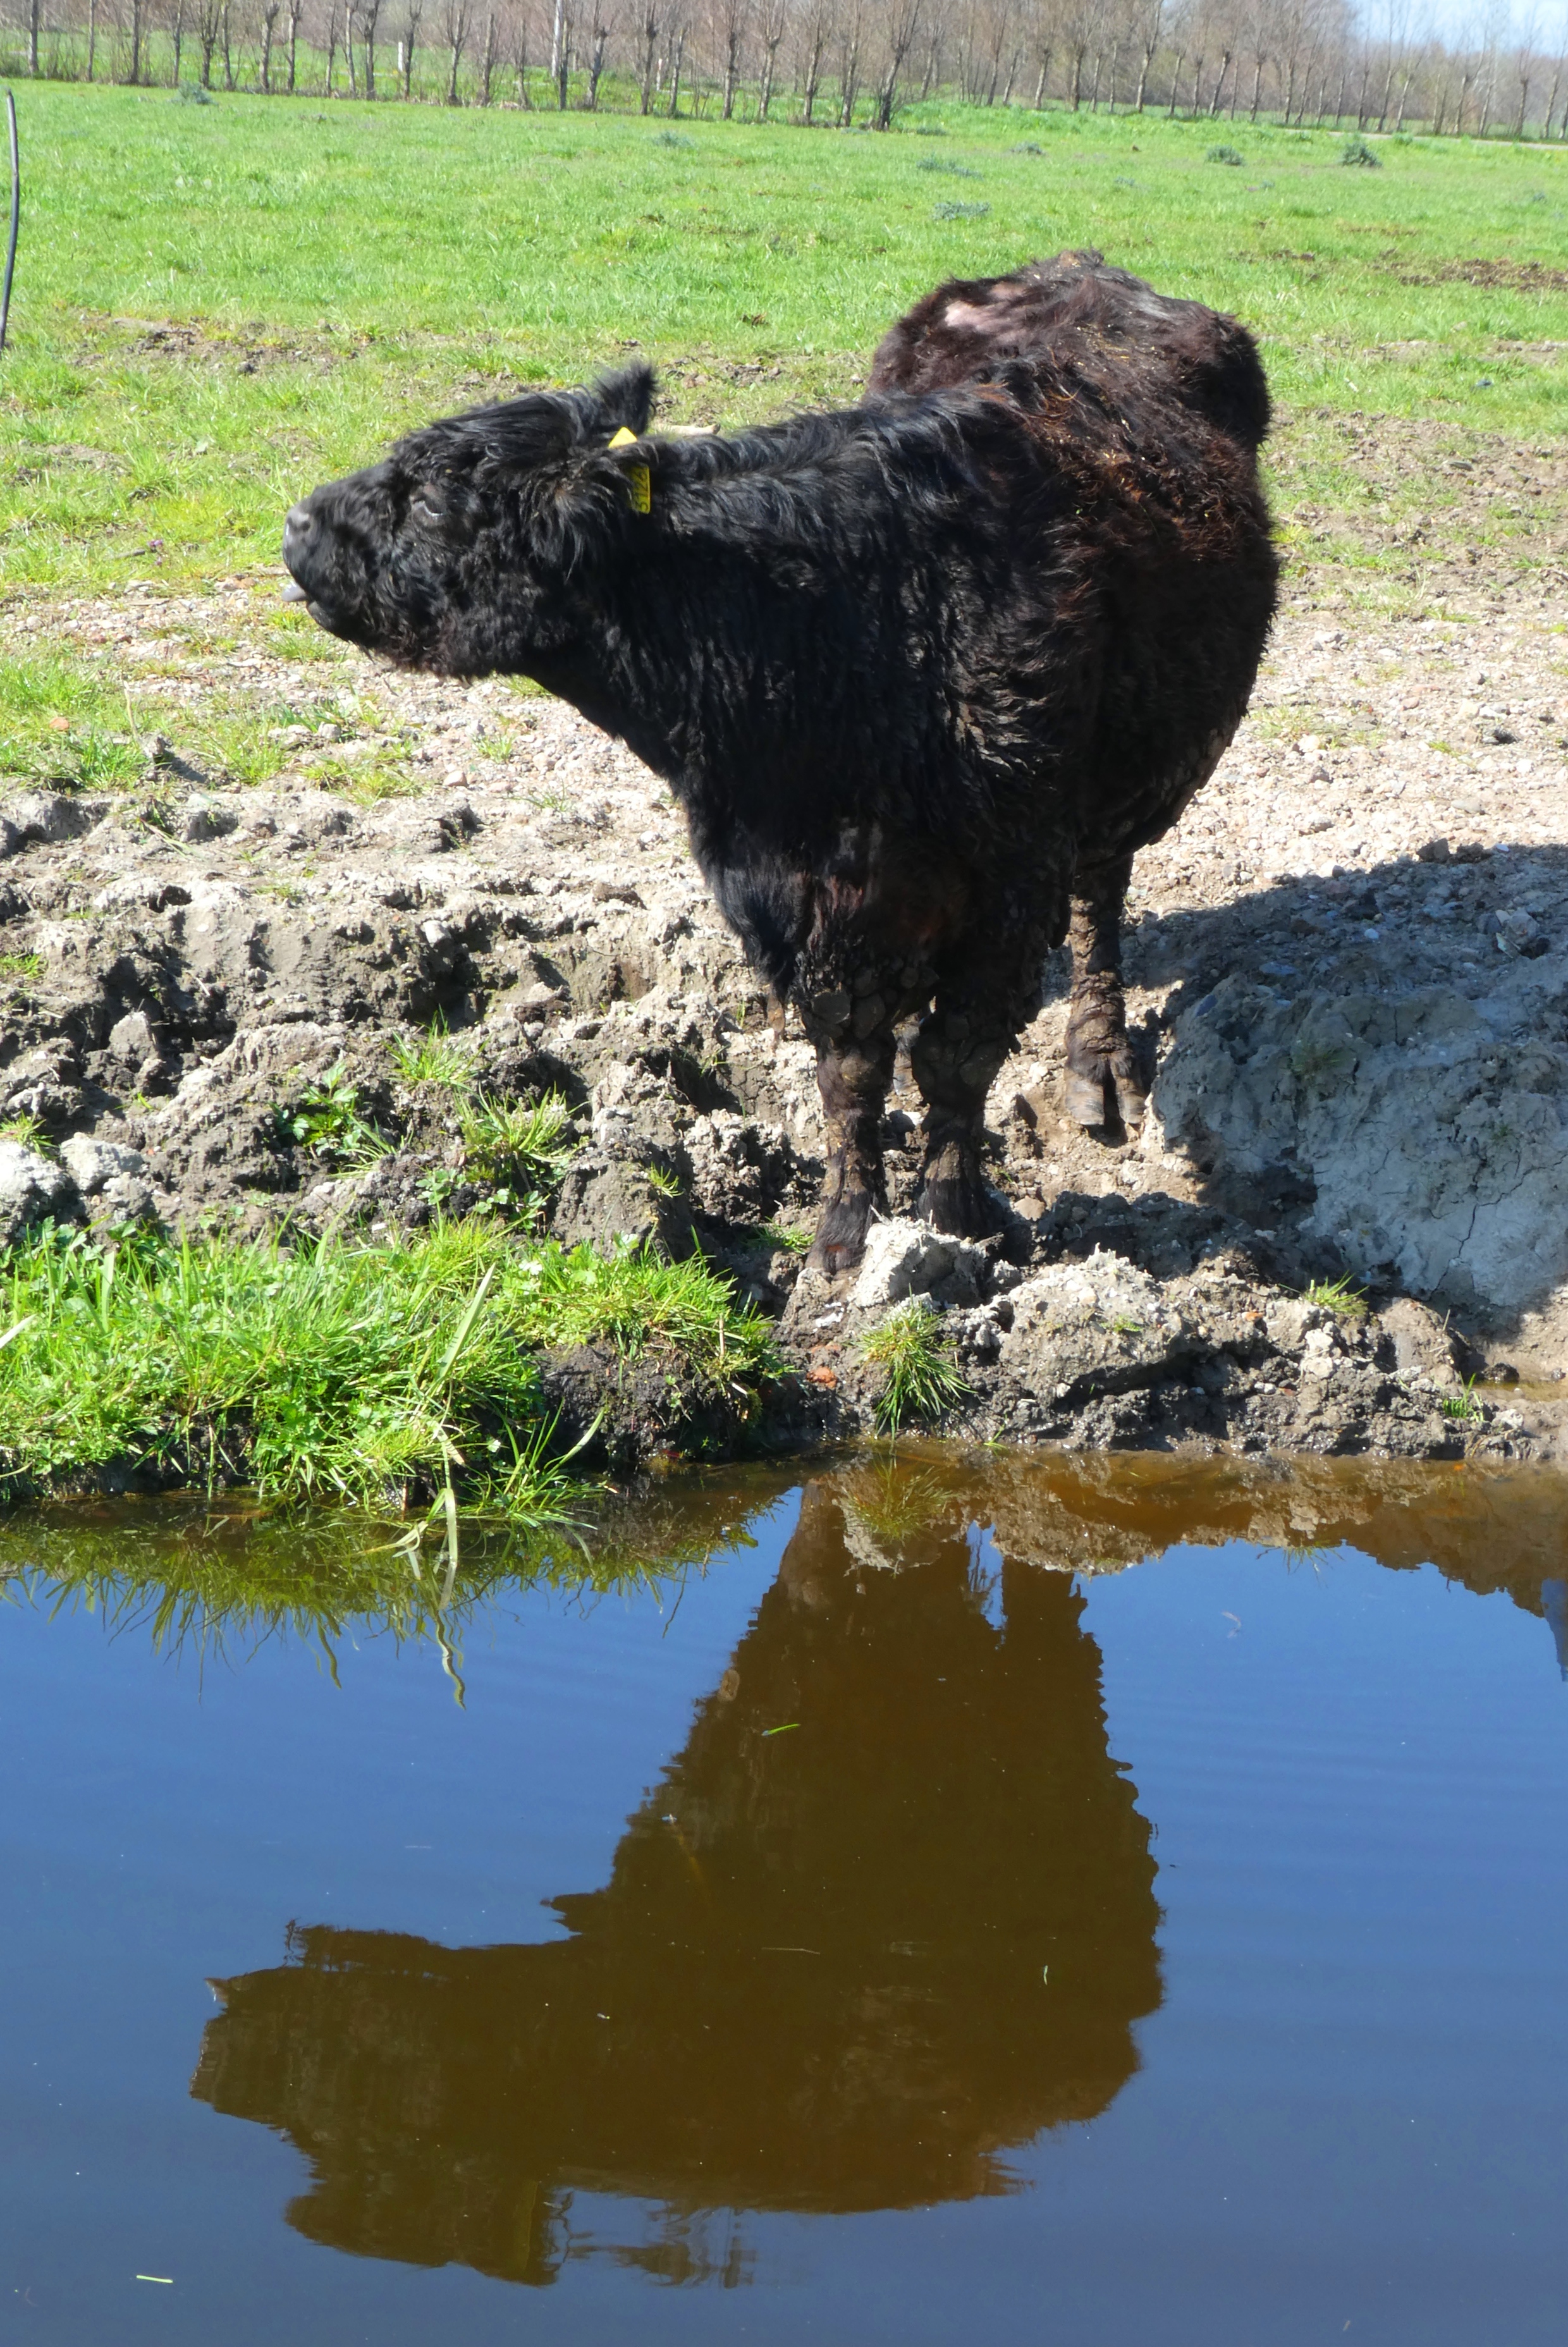
Galloway cow, little calf, meadow, pasture, cows, cattle, grazing, spring, black hairy, breed, water, water resources, dog, canidae, portuguese water dog, reflection, sporting group, watercourse, bovine, soil, bank, pond, dog breed, spanish water dog